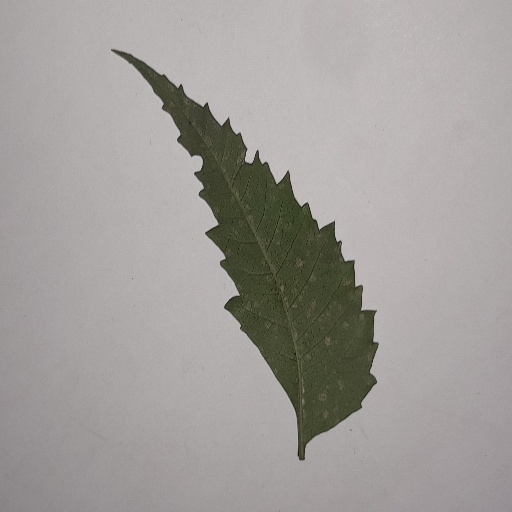
Species: Neem
Leaf condition: Powdery Mildew